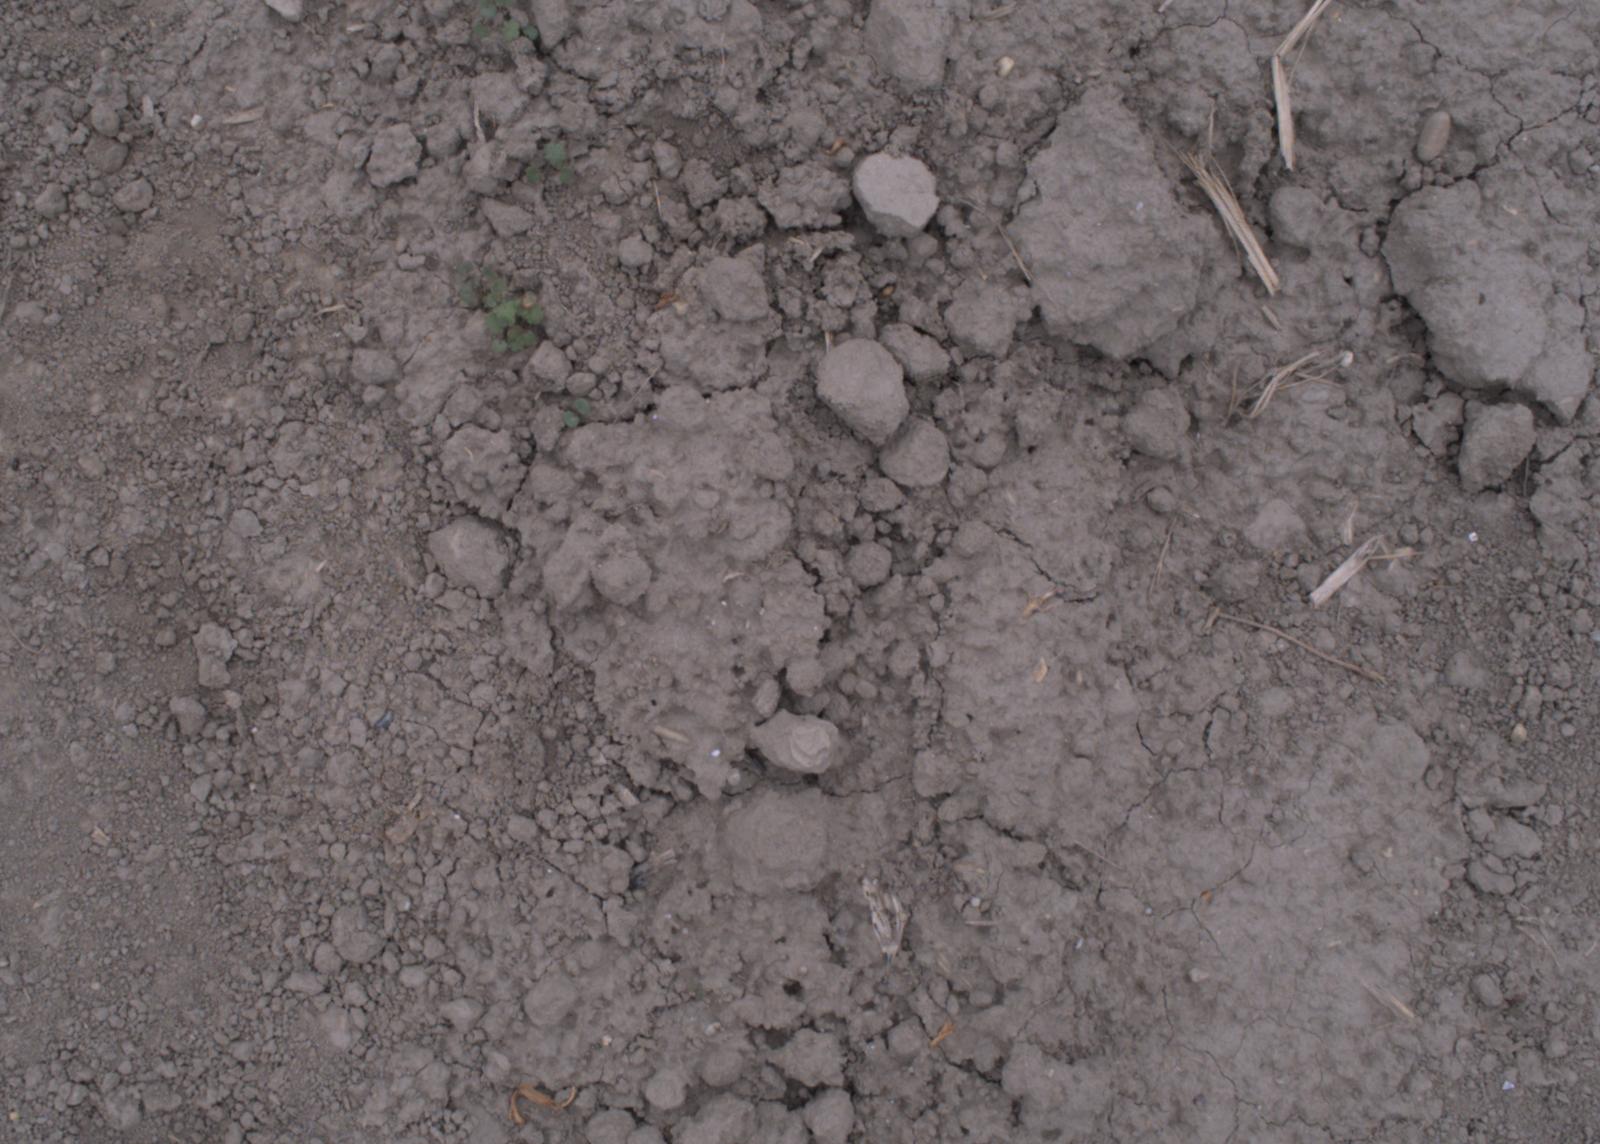
Capture date: 17.08.2020 11:53:45
Weather: cloudy
Wind: light
Seeding date: 21.07.2020
Plant canopy height (mm): 910